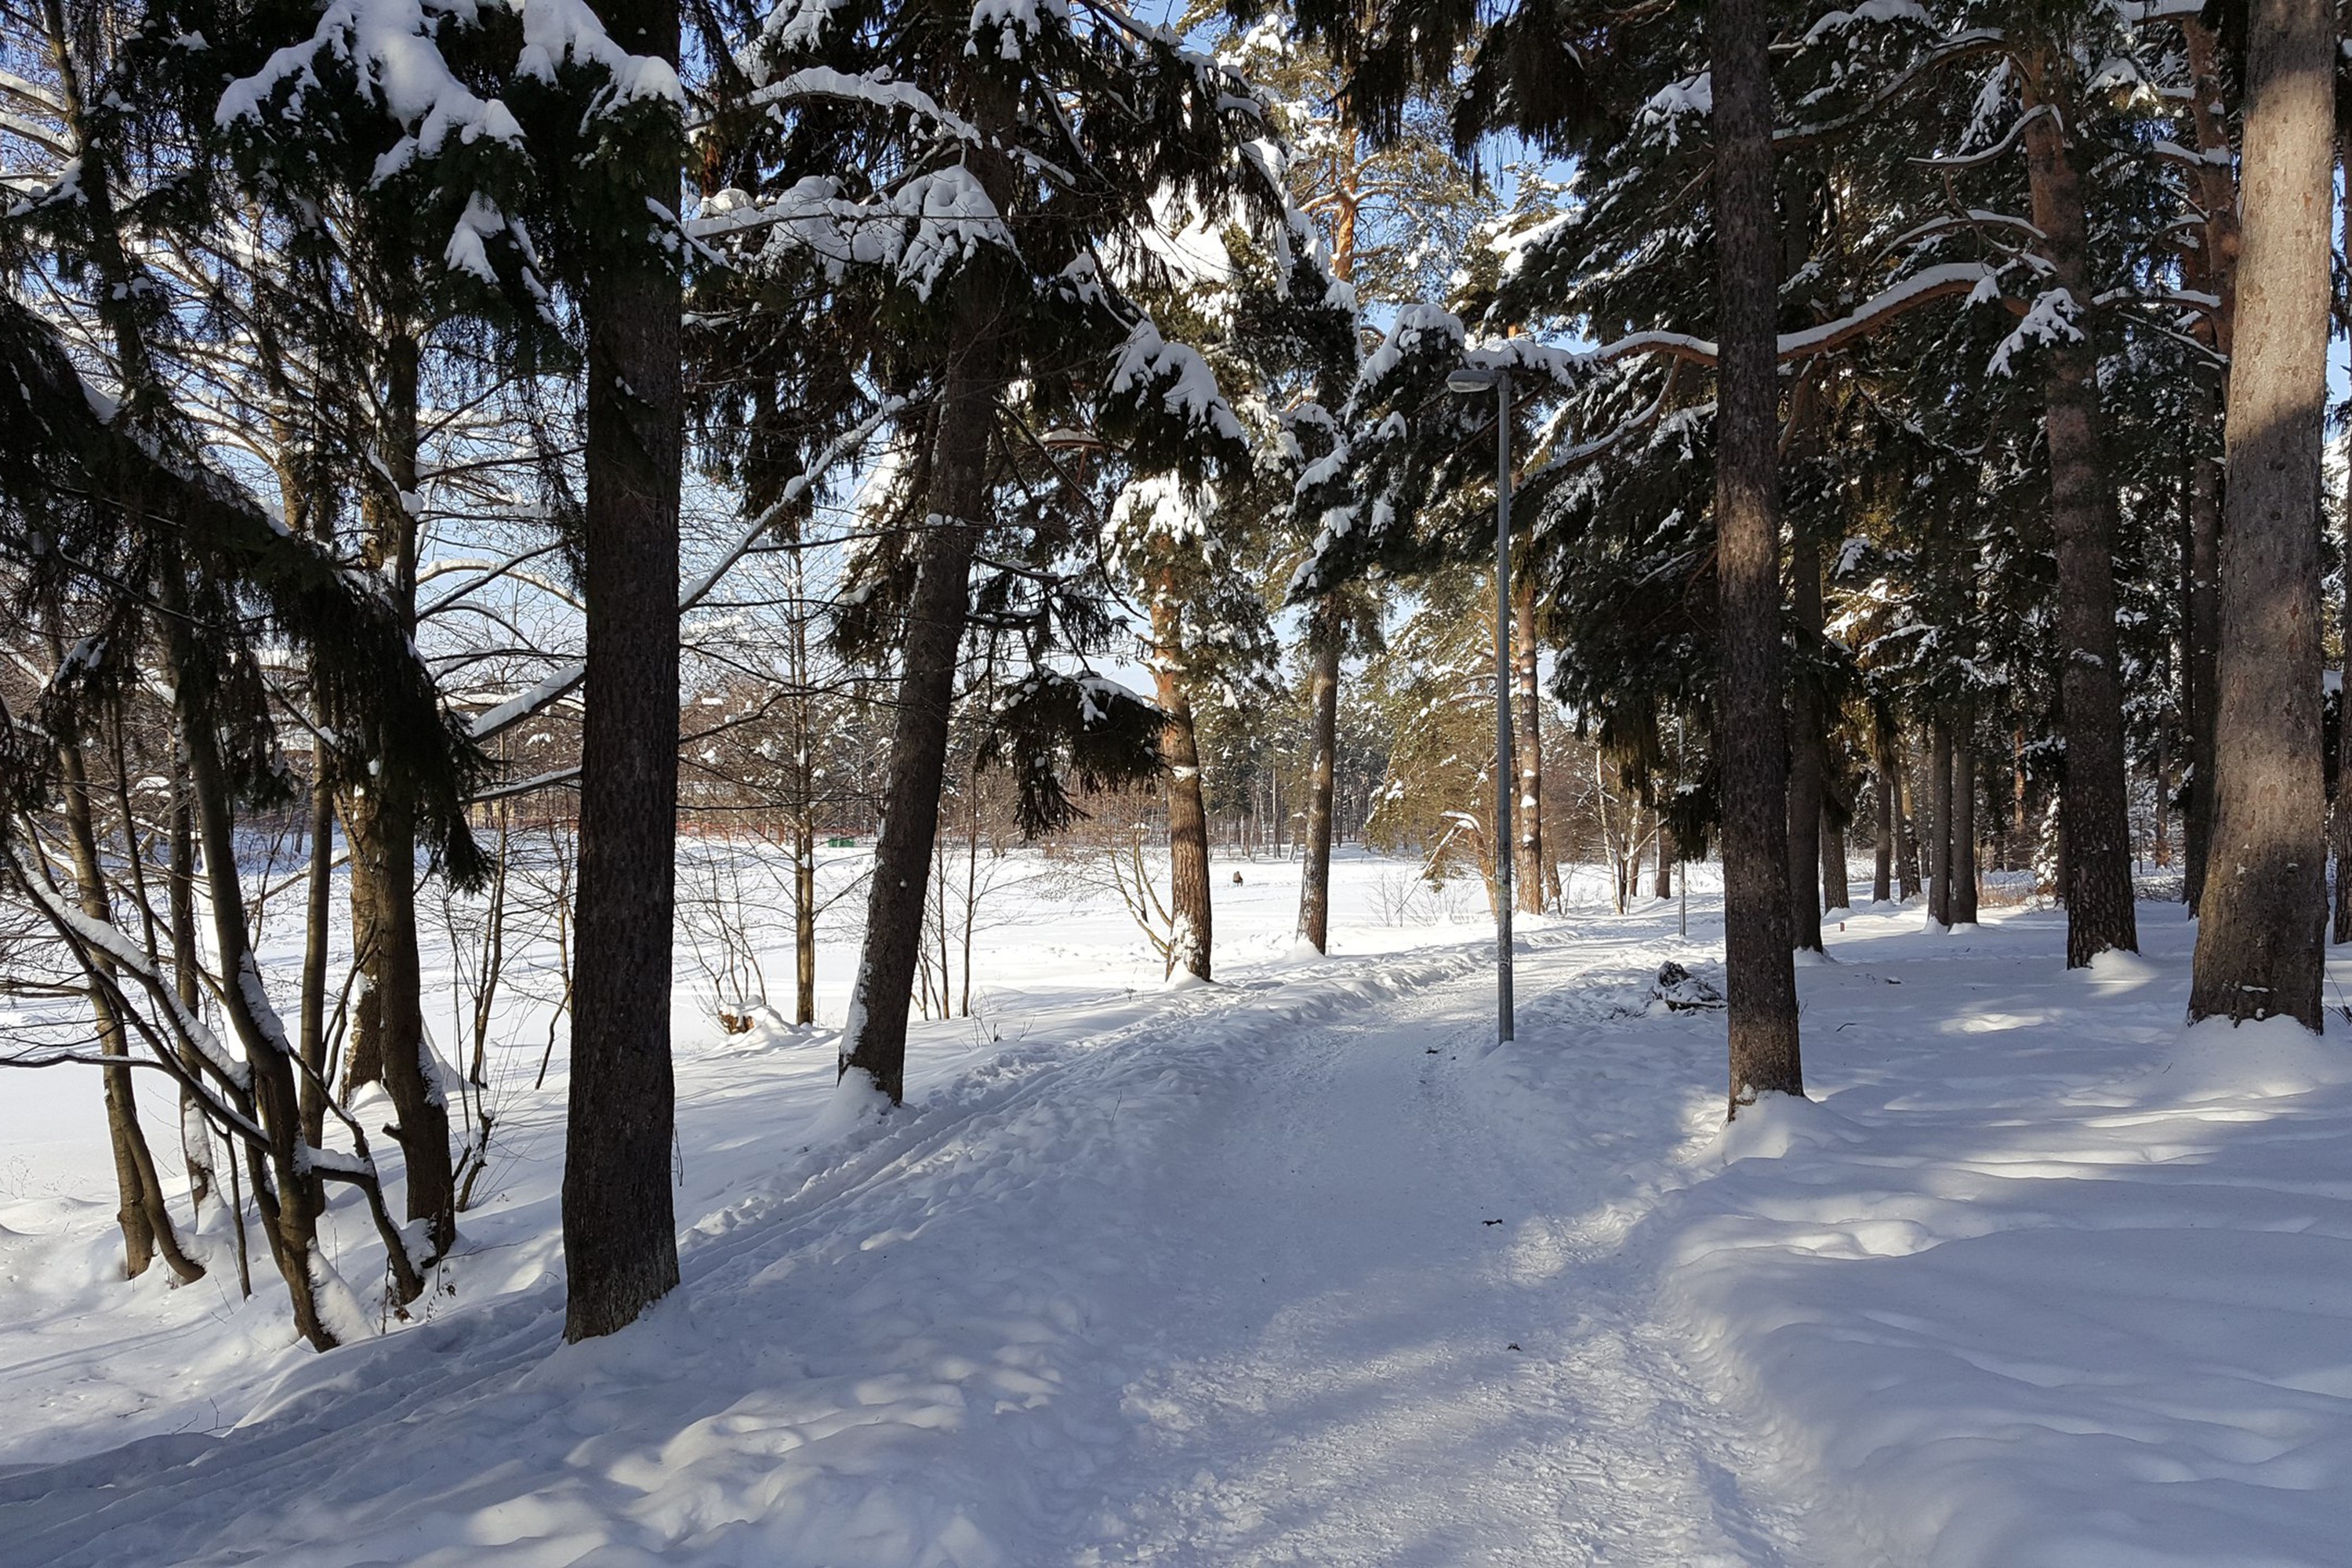
winter, snow, frost, cold, city, trees, branches, outdoors, white, wintry, snowfall, mysterious, nature, landscape, calm, scenic, branch, natural environment, woody plant, freezing, twig, sunlight, trunk, forest, grove, woodland, Northern hardwood forest, deciduous, precipitation, spruce fir forest, temperate coniferous forest